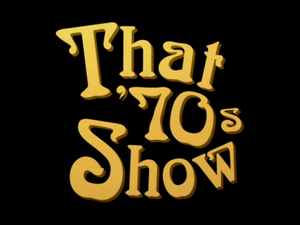
Christopher John Grace, dit Topher Grace, est un acteur américain, né le 12 juillet 1978 à New York.